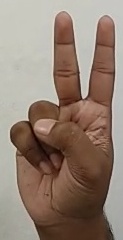
ASL sign: V